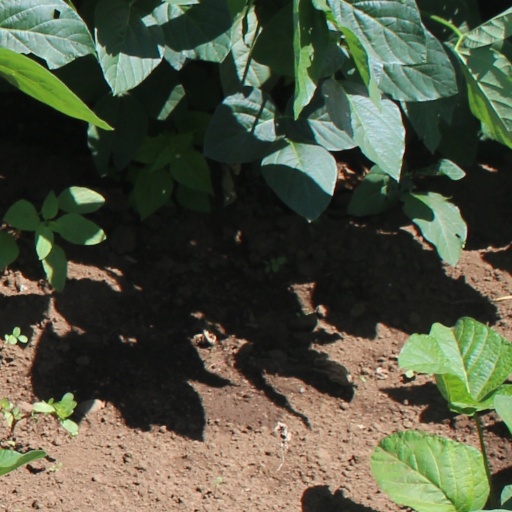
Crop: soybean